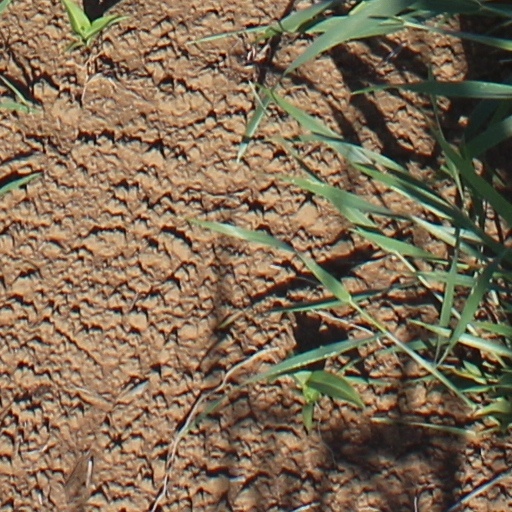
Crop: wheat